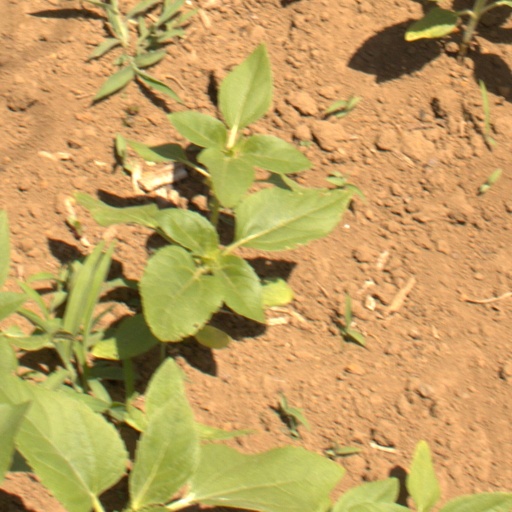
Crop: Jerusalem artichoke